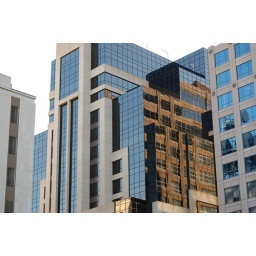
This building is located in downtown Sacramento, California, on 14th St between J street and I street.